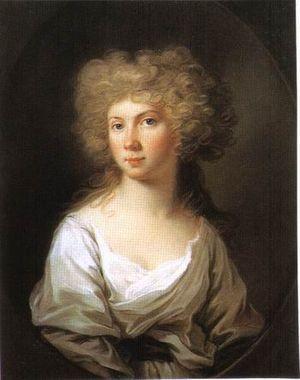
Cet article donne la liste des conjoints des souverains luxembourgeois.
La Sonate pour piano nᵒ 18 en ré majeur, K. 576, de Wolfgang Amadeus Mozart a été écrite à Vienne en juillet 1789. Elle fait probablement partie des six sonates commandées par la cour de Prusse en mai 1789.